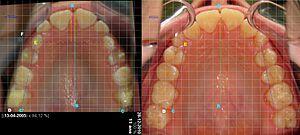
Déglutition atypique - REIOR et GAL - Croissance transversale biologique, facilitée par n REIOR et entre 2005 et 2010 - C.P.D. sprl, Liège-Bruxelles, Belgique.
La déglutition atypique est un vestige de la déglutition infantile. La langue s'oppose à tout contact entre les dents supérieures et inférieures : c'est l'interposition linguale entre les arcades dentaires.